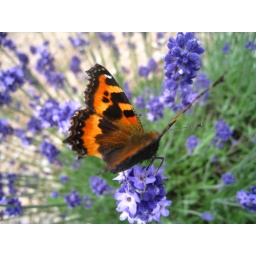
At a flower field in Furano